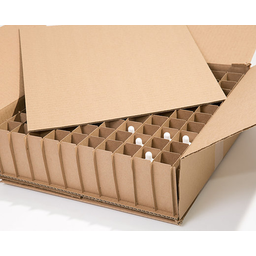
Label: cardboard